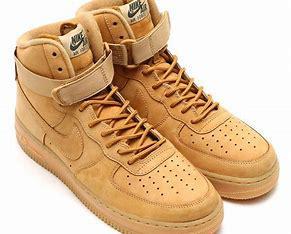
Brand: Nike
Model: Air Force 1 07 LV8